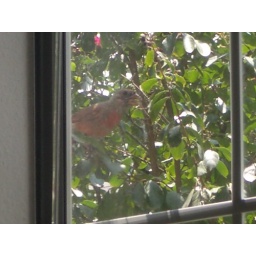
This scary bird tried to get in my house all freaking day.